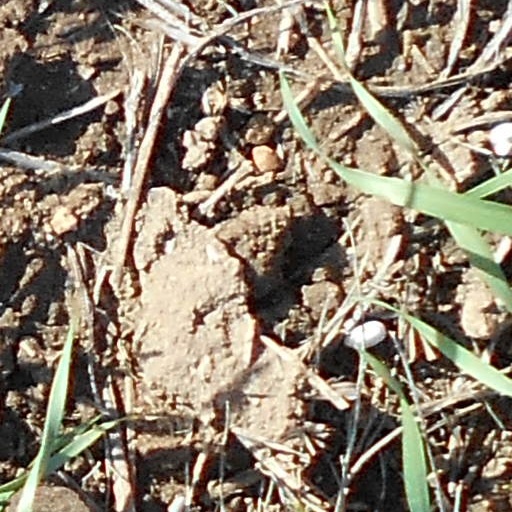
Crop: wheat